Malcolm Knapp Research Forest

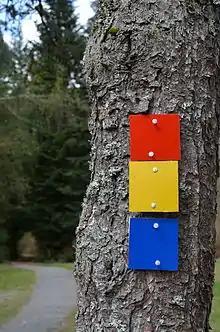

The maximum trail length is about 8 km; that will take the average hiker around 2.5 hours to walk. The trails at Malcolm Knapp are categorized as an intermediate hike.